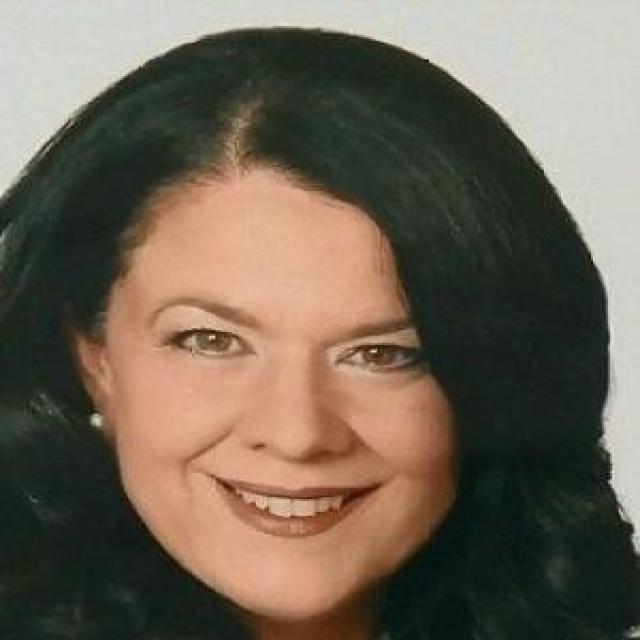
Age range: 45-64